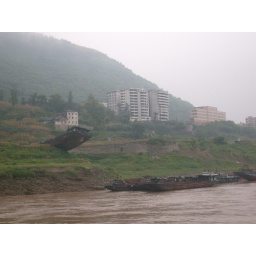
ship hulk, Yangtze river - highrises and farm in the background